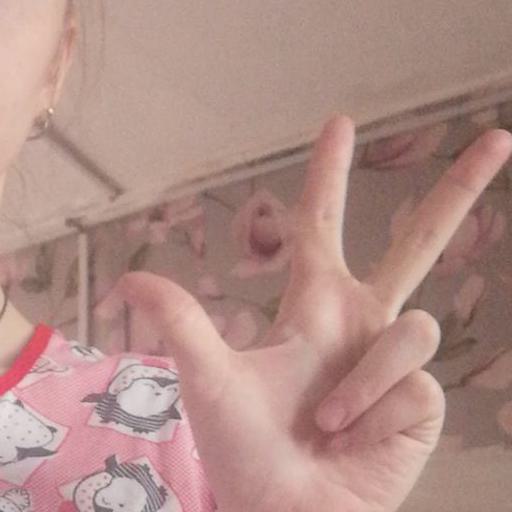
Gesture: three2